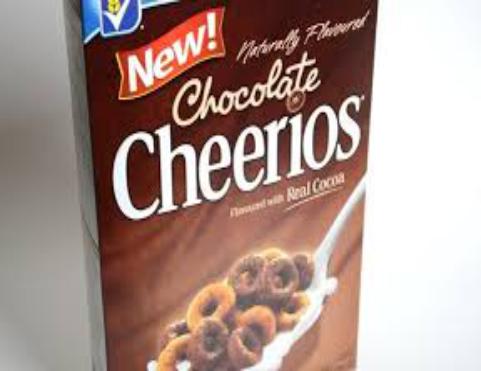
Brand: Chocolate Cheerios
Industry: Food